Country of origin

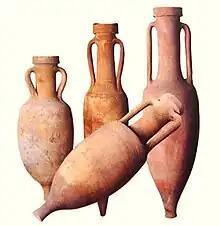
The distinctive shape and markings on amphorae provided consumers with information about the manufacturer and the place of origin for goods.

The inclusion of place of origin on manufactured goods has an ancient history. In antiquity, informal branding which included details such as the name of manufacturer and place of origin were used by consumers as important clues as to product quality. David Wengrow has found archaeological evidence of brands, which often included origin of manufacture, dating to around 4,000 years ago. Producers began by attaching simple stone seals to products. Over time, these seals were transformed into clay seals with impressed images, often associated to the producer's personal identity. This provided information about the product and its quality. For instance, an object found in a royal burial tomb in Abydos (southern Egypt) and dating to around 3000 BCE, carries brand elements that would be very familiar to modern consumers. Inscriptions on the surface denote a specific place of manufacture, "finest oil of Tjehenu", a region in modern-day Libya.